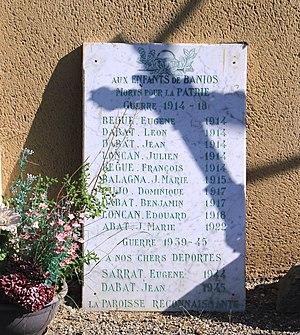
Monument aux morts de Banios (Hautes-Pyrénées)
Banios est une commune française située dans le département des Hautes-Pyrénées, en région Occitanie.